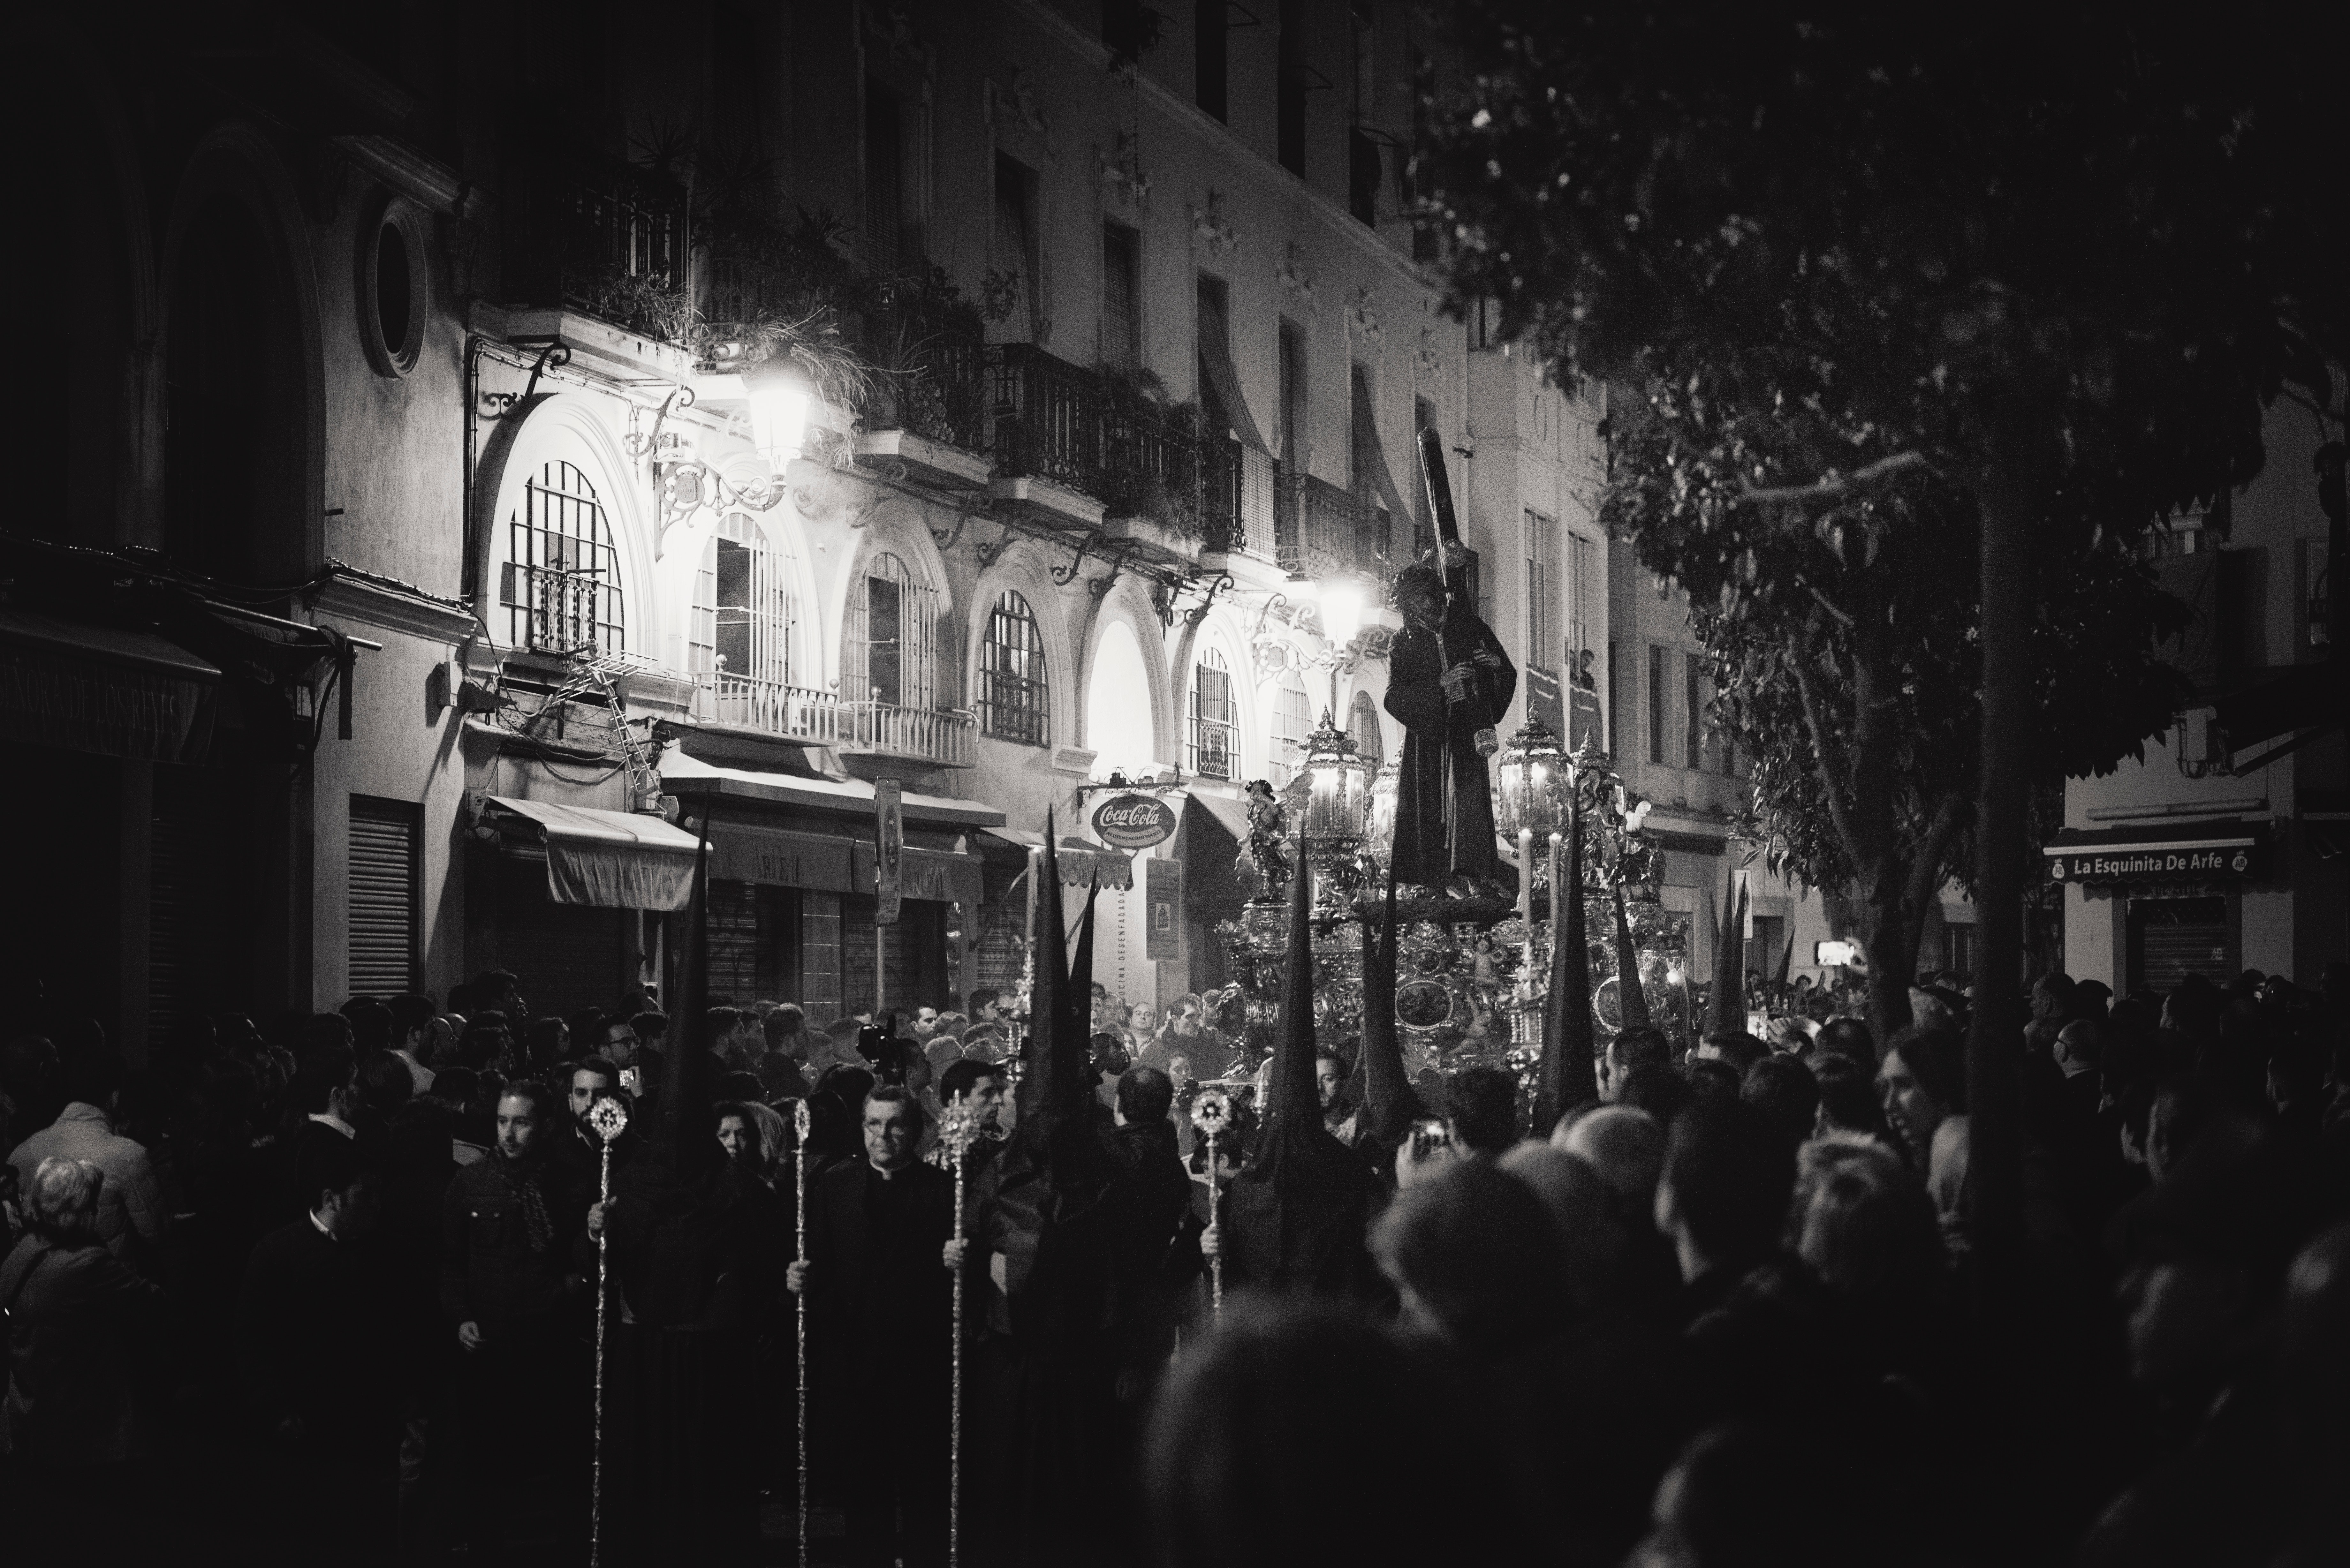
white, black, black and white, monochrome, monochrome photography, night, darkness, light, snapshot, street, crowd, photography, infrastructure, atmosphere, city, architecture, midnight, style, road